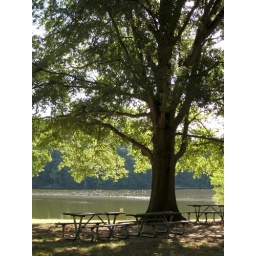
289/365: tree by lake